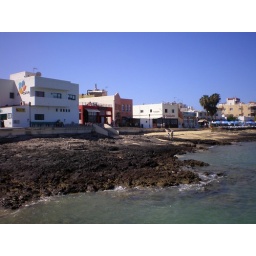
fish cutting table in correlejo